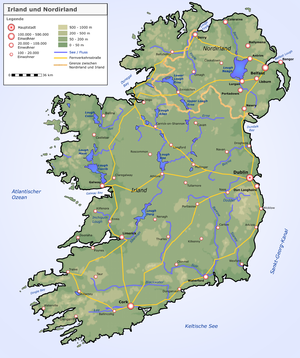
Irland (ø)
Kort over Irland
Irland er den tredjestørste ø i Europa med et areal på 84.000 km². Øen Irland ligger vest for Storbritannien, og hovedparten af øen har siden 1921 udgjort Republikken Irland. Resten udgøres af Nordirland, der er en del af Det Forenede Kongerige Storbritannien og Nordirland).